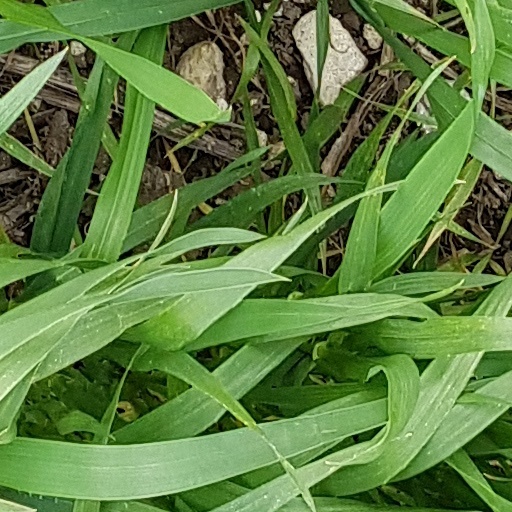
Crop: wheat